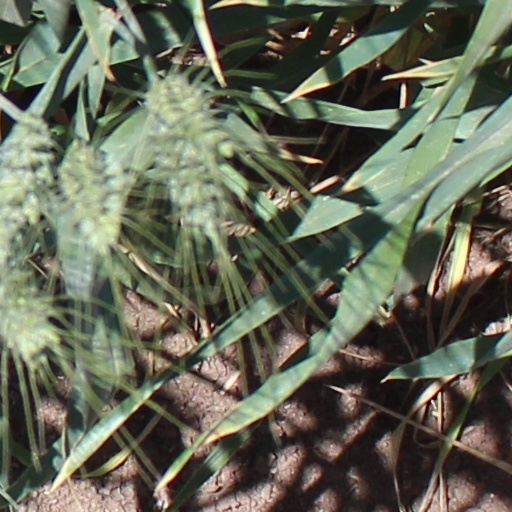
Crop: wheat